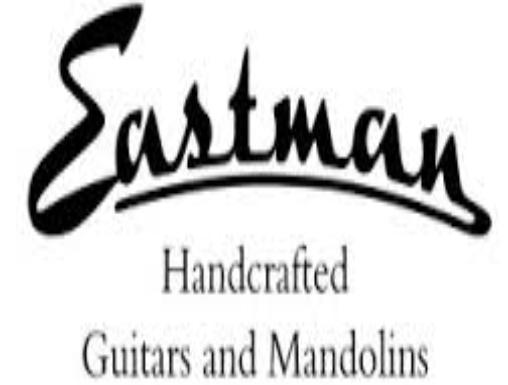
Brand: Egnater
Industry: Electronic